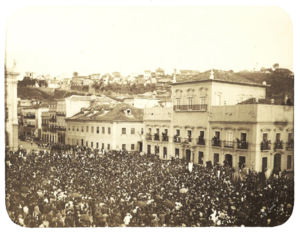
L’empire du Brésil ou, abusivement, l’Empire brésilien est une entité politique qui occupe, au xixᵉ siècle, sensiblement les territoires qui constituent le Brésil actuel. Il s'agit alors d'une monarchie constitutionnelle parlementaire et représentative dont les souverains successifs sont les empereurs Pierre Iᵉʳ et Pierre II, tous deux membres de la maison de Bragance, une branche de la dynastie capétienne vieille de mille ans. D'abord colonie du royaume de Portugal, le Brésil devient le siège de l'empire colonial portugais en 1808, lorsque le futur roi Jean VI, alors régent de Portugal, s'enfuit de son pays après son invasion par les troupes de Napoléon Iᵉʳ. La famille royale s'installe alors avec son gouvernement dans la ville brésilienne de Rio de Janeiro. Quelques années après la libération du Portugal, Jean VI retourne en Europe en 1821, mais laisse son fils aîné et héritier, l'infant Pierre, à la tête du Brésil en qualité de régent.